Anel (actress)

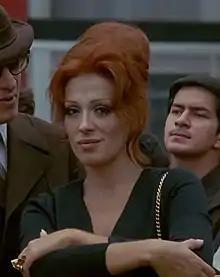
Anel in "El ardiente deseo" (1971)

Ana Elena Noreña Grass (born October 10, 1944), known professionally as Anel, is a Mexican actress and former model. She debuted in 1970 on the film "Tápame contigo".